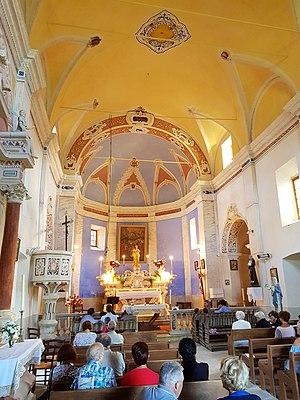
Intérieur de l'église
Rapaggio est une commune française située dans la circonscription départementale de la Haute-Corse et le territoire de la collectivité de Corse. Le village appartient à la piève d'Orezza, en Castagniccia.